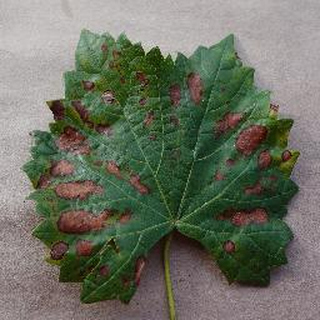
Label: grape_esca_black_measles